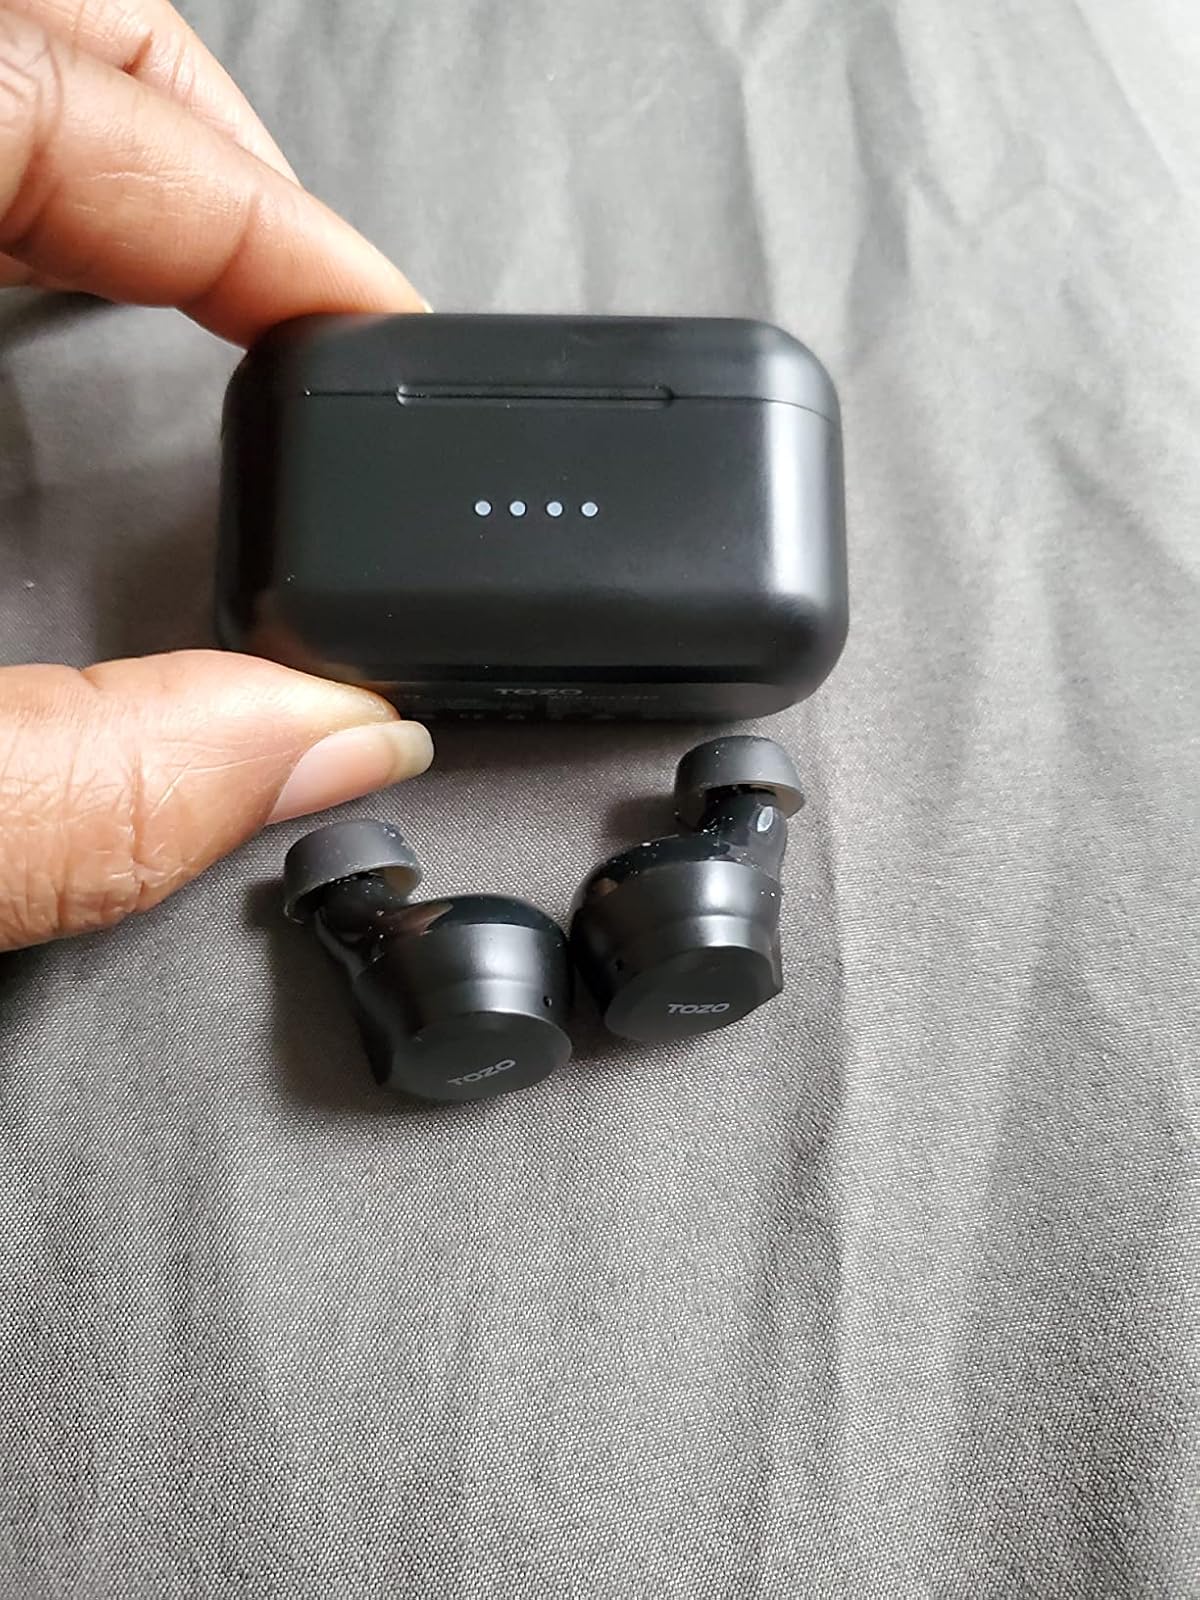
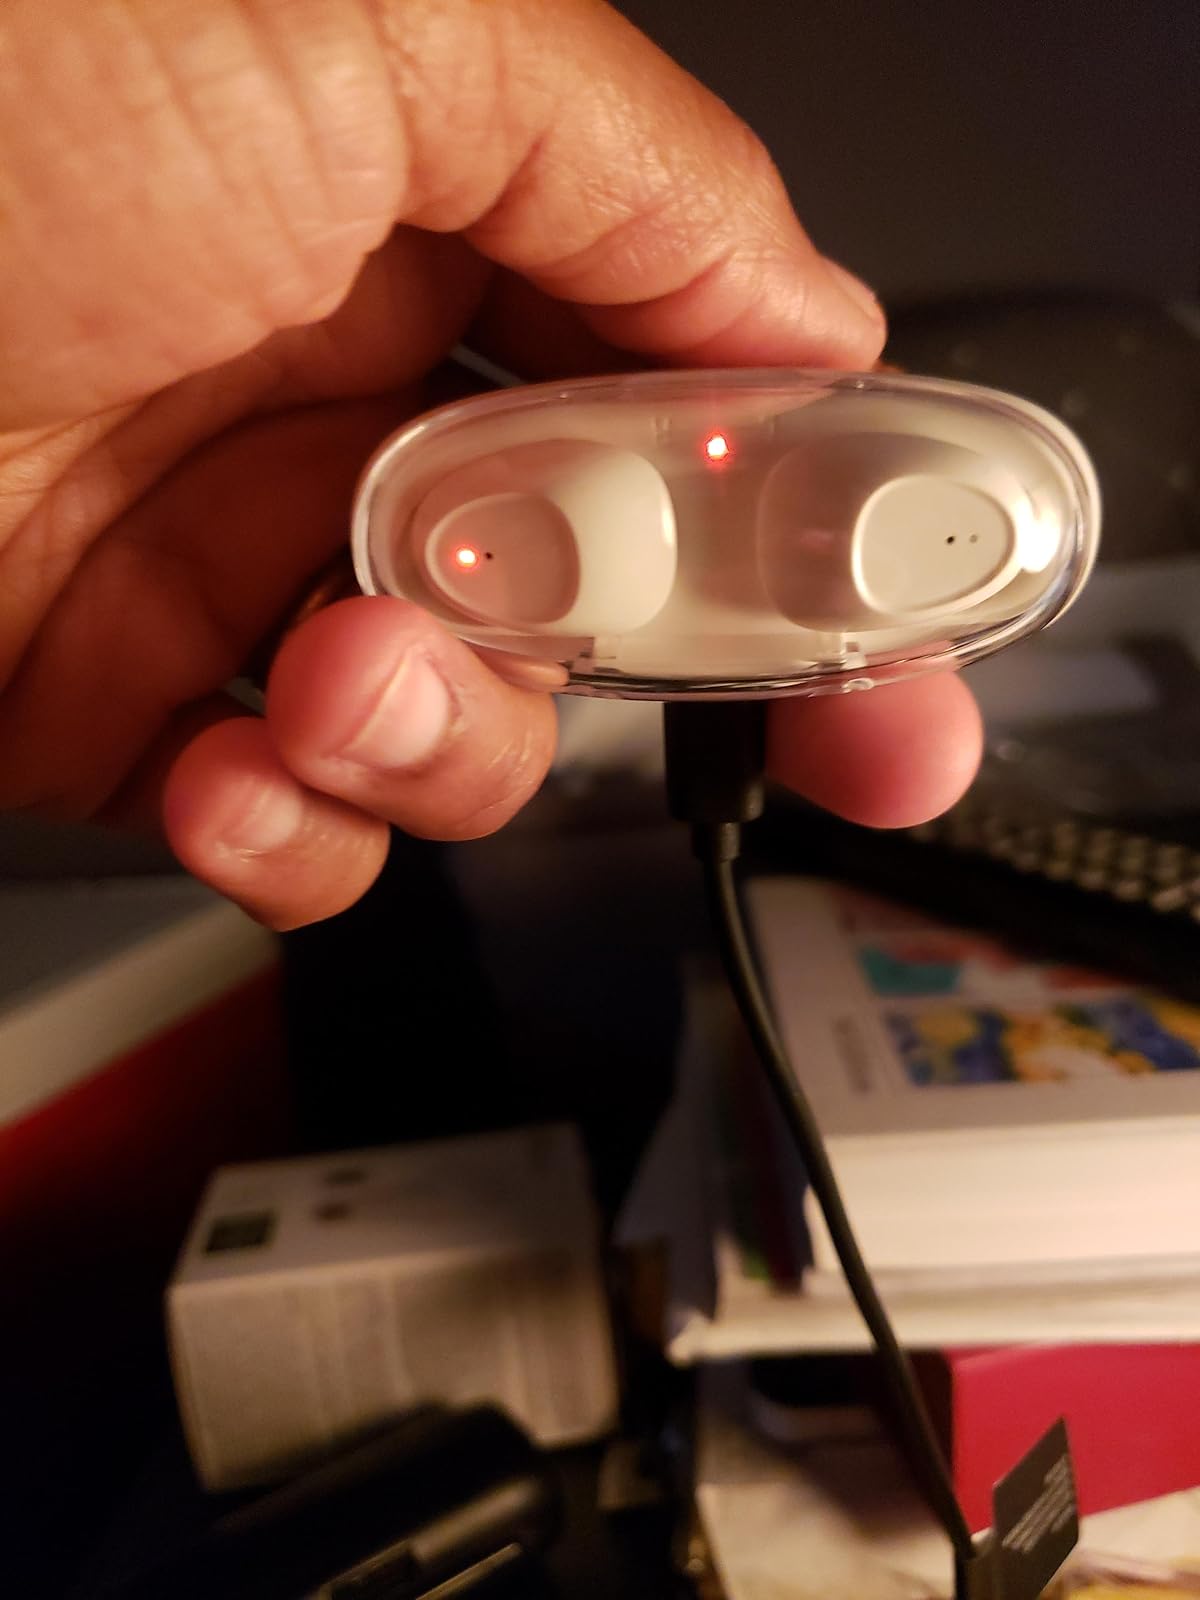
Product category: earbuds
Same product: no